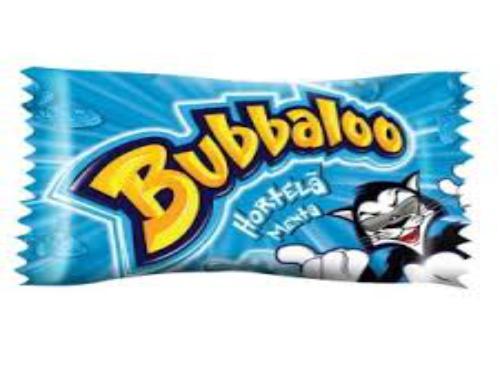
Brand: Bubbaloo
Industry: Food